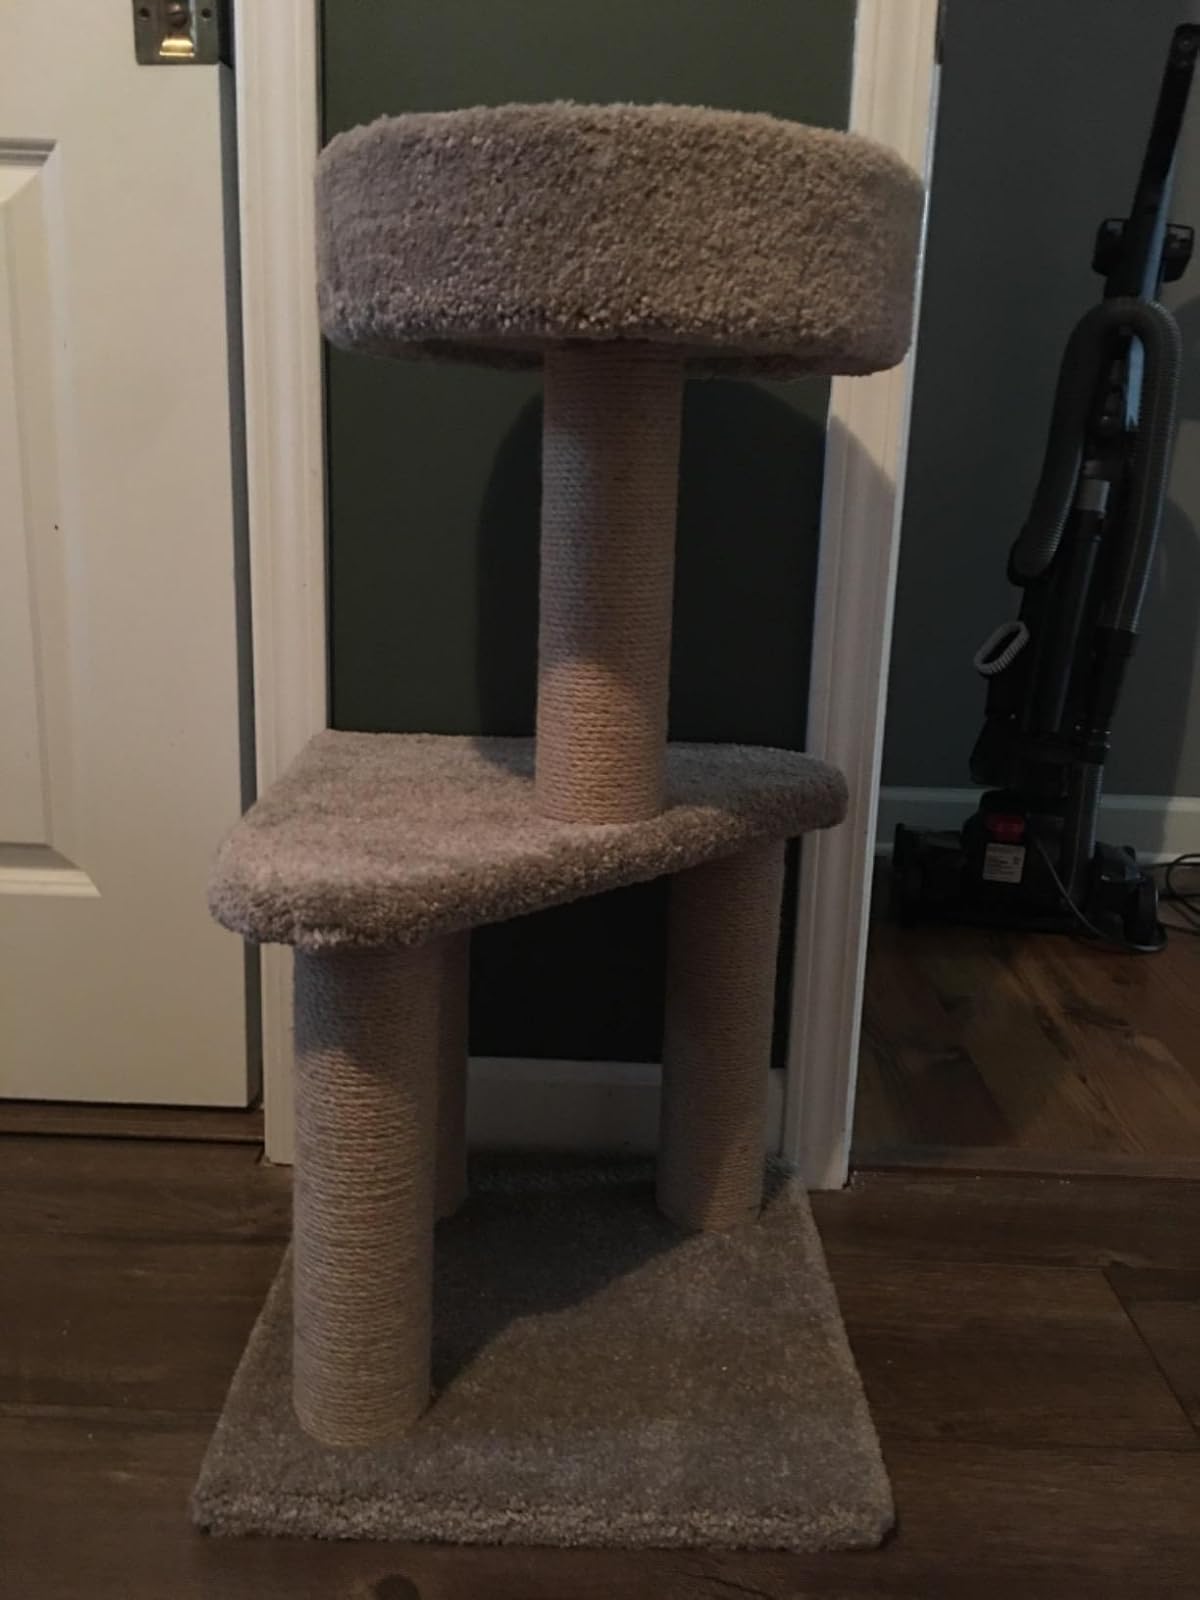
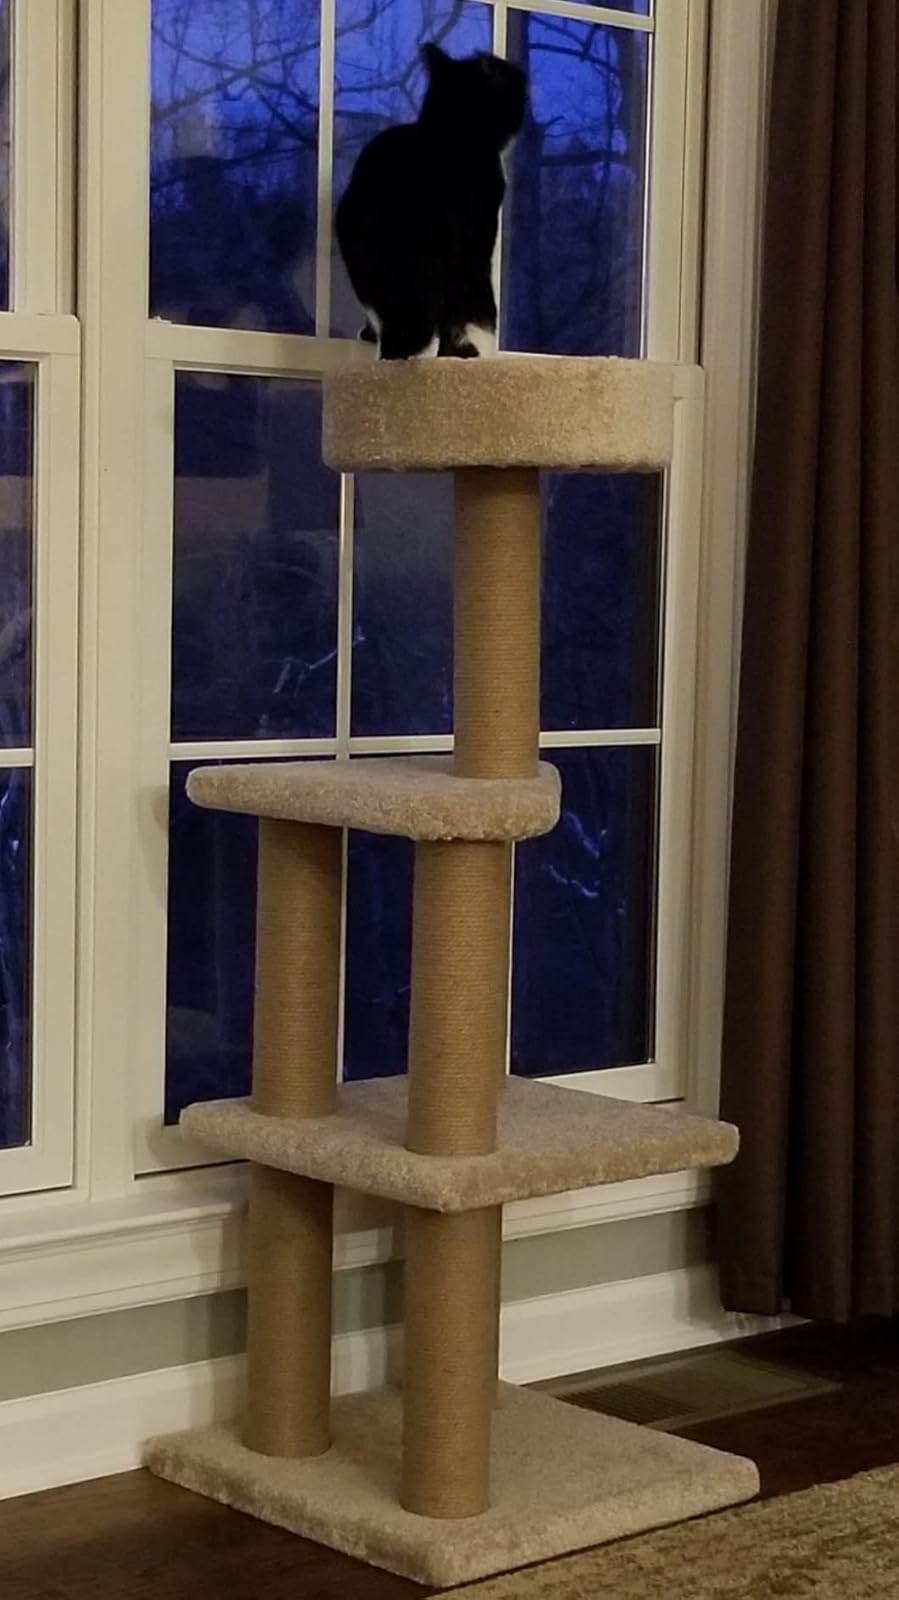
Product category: items_cat tree
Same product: no